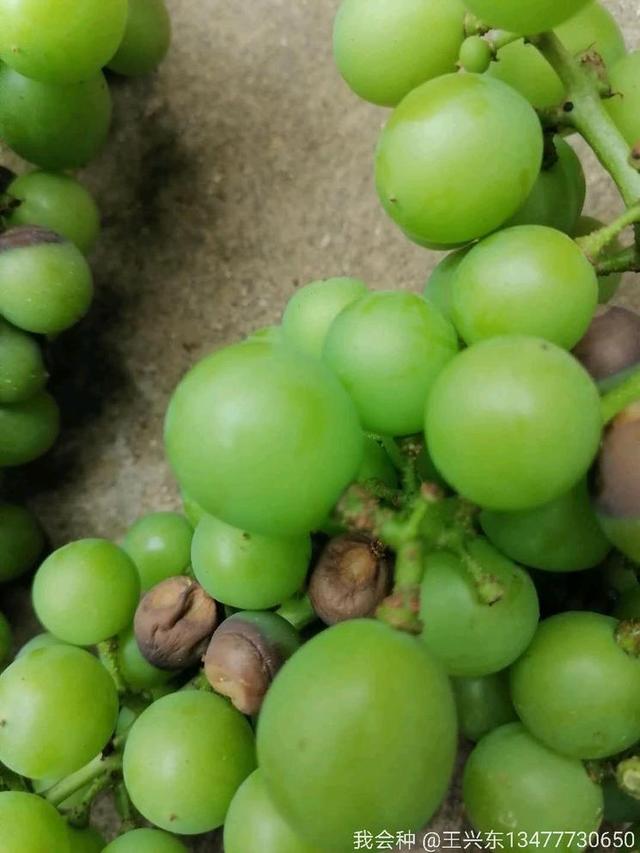
Plant: Grape
Disease: grape black rot